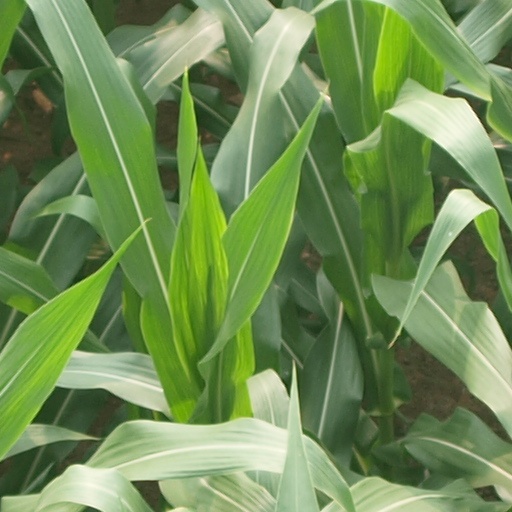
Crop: maize; corn